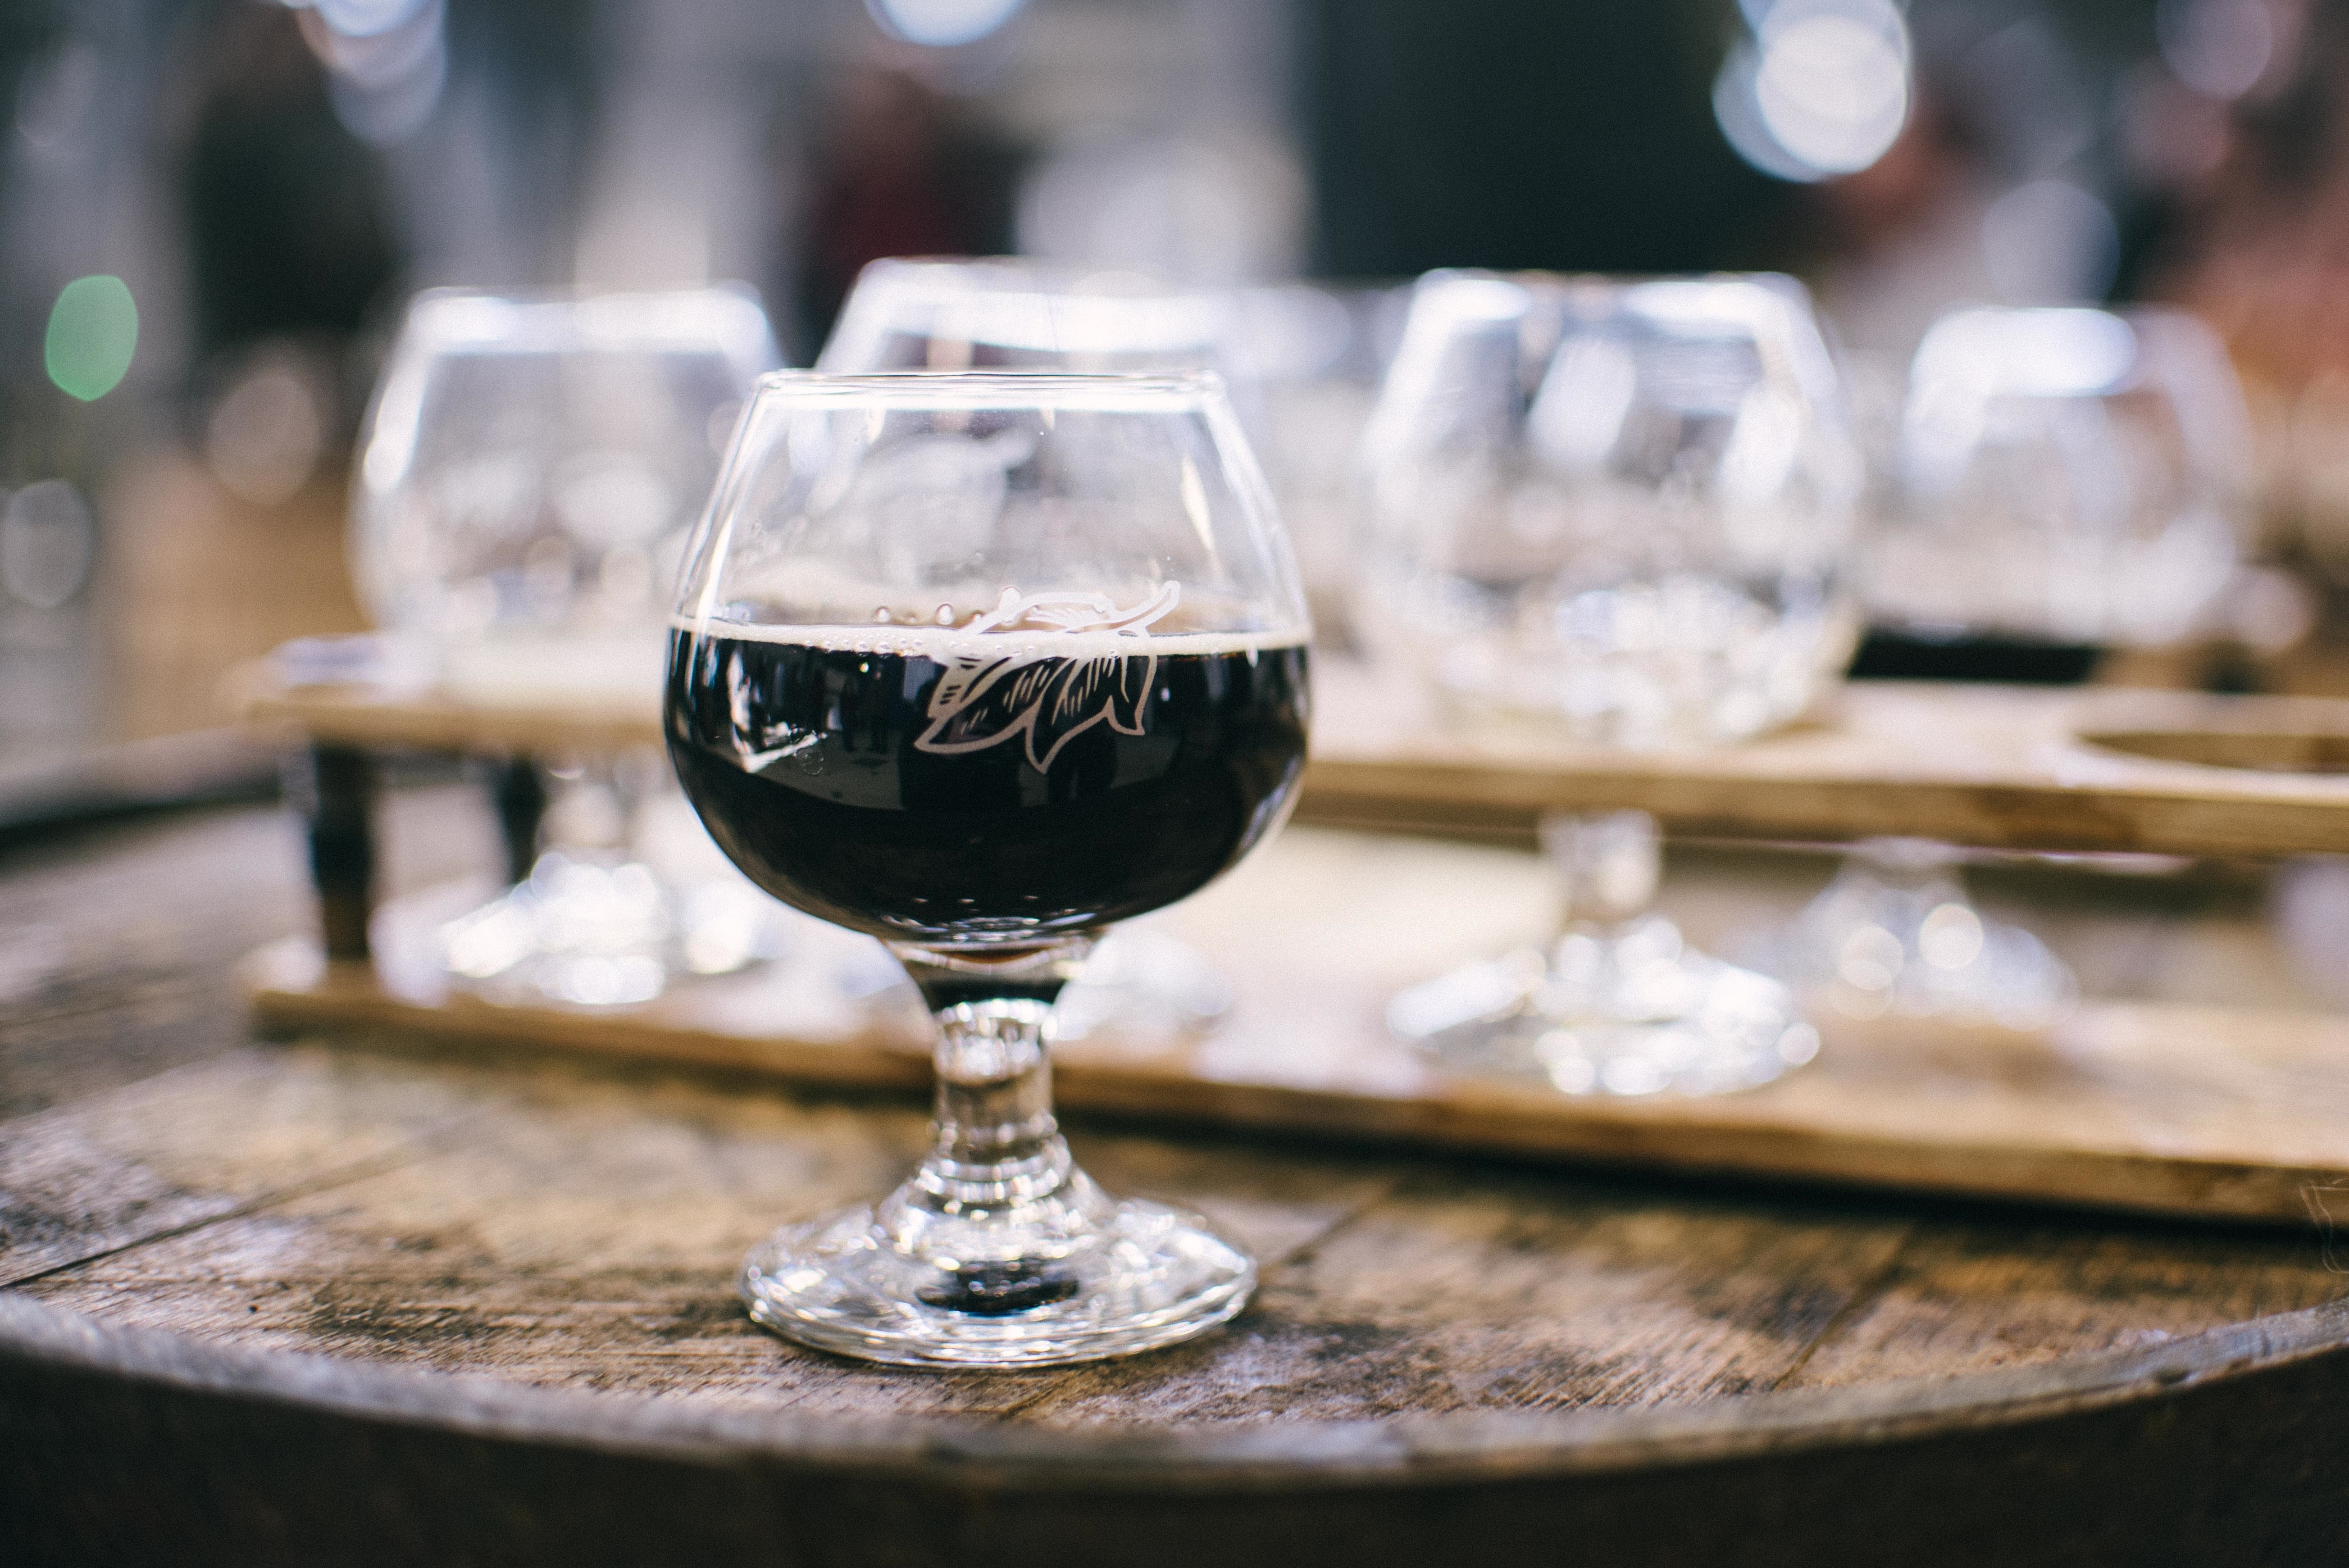
wine, glass, restaurant, beverage, drink, barrel, wine glass, aged, stemware, alcoholic beverage, wine tasting, wine taster, distilled beverage, drinkware